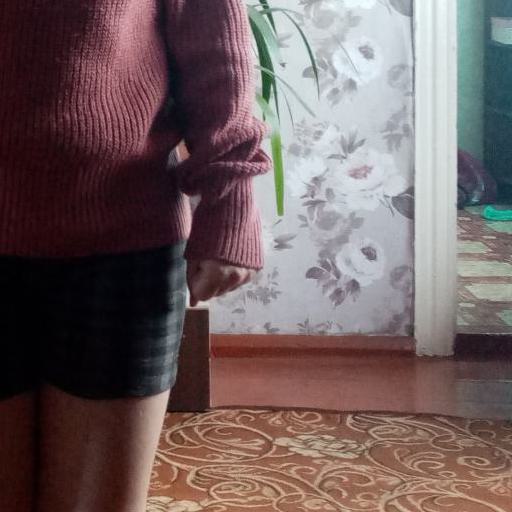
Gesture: no_gesture